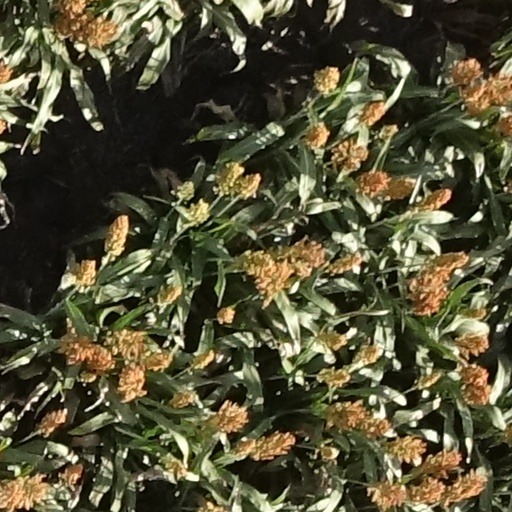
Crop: sorghum